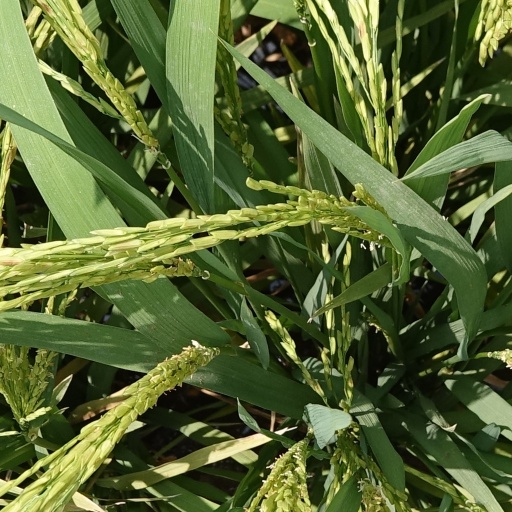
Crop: rice